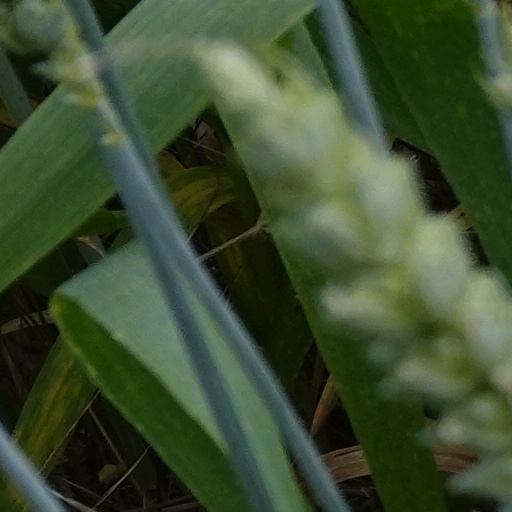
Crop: wheat